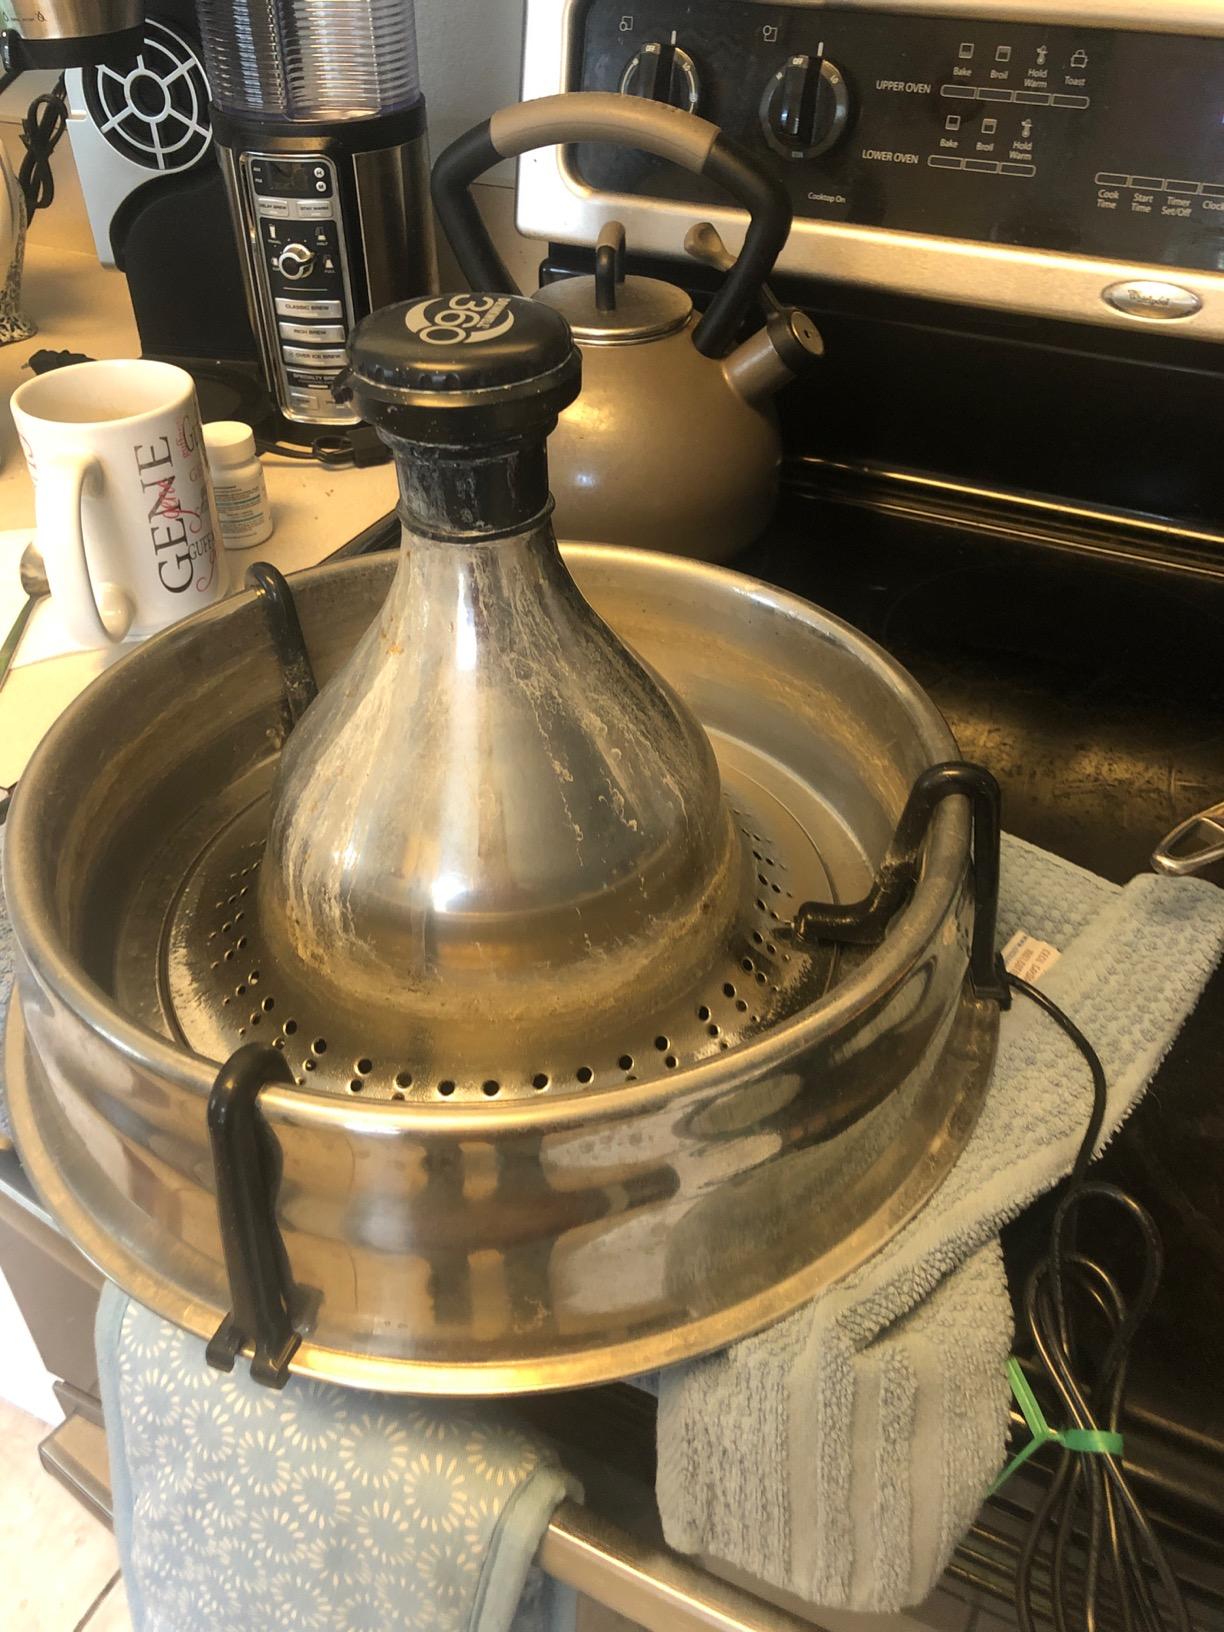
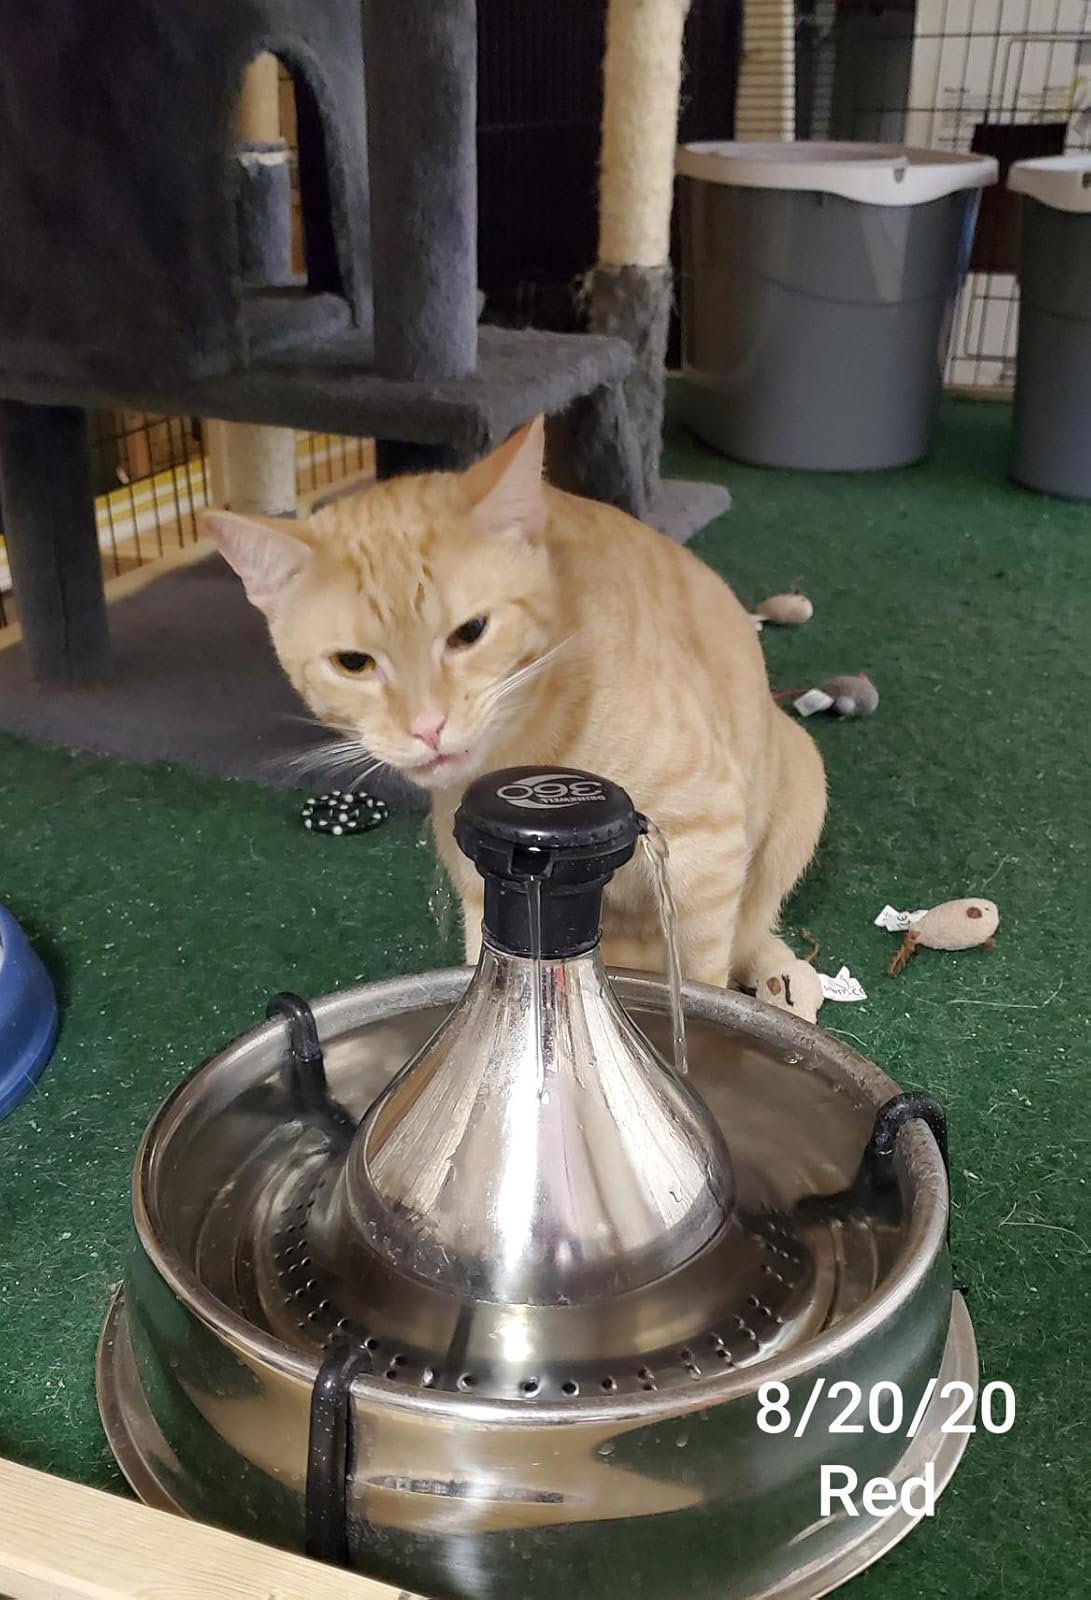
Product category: items_bowl
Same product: yes